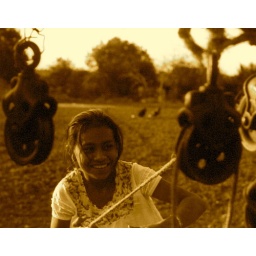
1975 Young girl hauling water in the main plaza